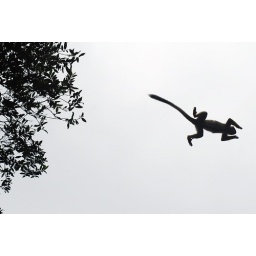
A Squirrel Monkey jumping across the river from treetop to treetop in the Cuyabeno reserve in the Amazon Rainforest